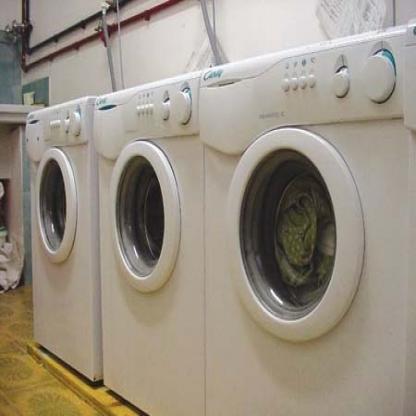
Scene: Indoor